Our Friends from Frolix 8

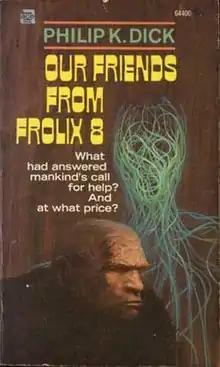
Cover of first edition (paperback), illustrated by John Schoenherr

Our Friends from Frolix 8 is a science fiction novel by American writer Philip K. Dick. It was written from 1968 to 1969 and was published in 1970 by Ace Books. The novel is set in the 22nd century, when humanity is ruled by mutated humans, "New Men" and "Unusuals", while normal "Old Men" are discriminated against. The story follows Nick Appleton, a low-class Old Man worker who becomes a subversive to the system, and Willis Gram, the Unusual ruler of the Earth. Separately, resistance leader Thors Provoni has left the planet to find an ally to the Old Men, finally returning with an alien from far away in space. The novel is best known for a single scene where the characters discuss the dead body of God having been found in space.